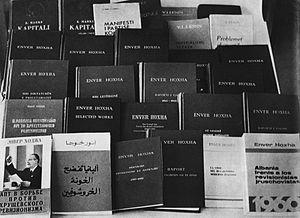
Le surnom d'« hoxhaïsme », également orthographié hodjaïsme, est parfois donné à la ligne politique « anti-révisionniste » — c'est-à-dire, marxiste-léniniste de stricte obédience — suivie en République populaire socialiste d'Albanie par le dirigeant communiste Enver Hoxha et par son parti, le Parti du travail d'Albanie. Le régime de Hoxha se distinguait par son interprétation rigide du marxisme-léninisme dans sa version stalinienne, par sa fermeture au monde extérieur, et par le culte de la personnalité autour du dirigeant. Le terme hoxhaïsme n'a pas de caractère officiel et n'a été employé que par des observateurs extérieurs au régime communiste albanais, qui revendiquait simplement la qualité de marxiste-léniniste. Par extension, le mot peut désigner les groupes favorables au régime de Hoxha, qui ont été également désignés, de manière globale, sous le nom de courant pro-albanais.